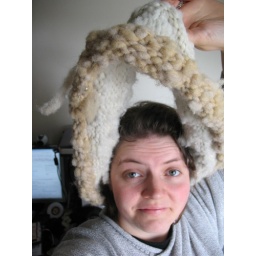
Don't think I could get mistaken for a school girl in this photo!I hope this hat felts down!